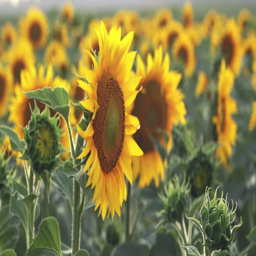
sunflowers field on a windy day